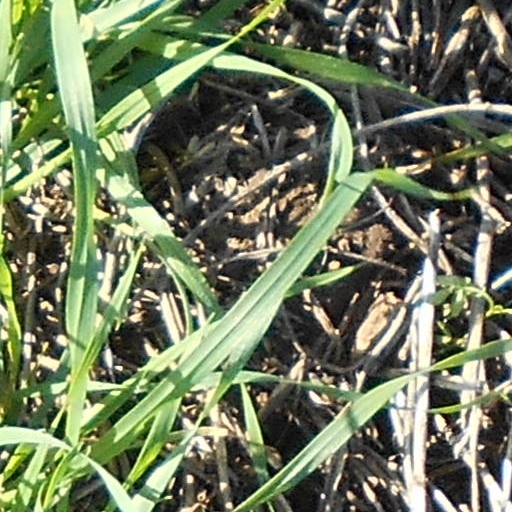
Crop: wheat